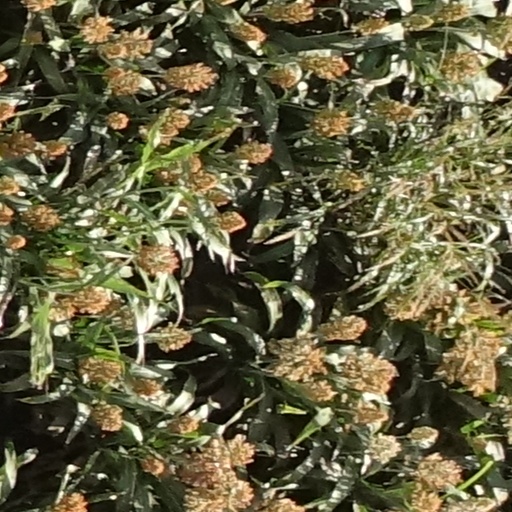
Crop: sorghum